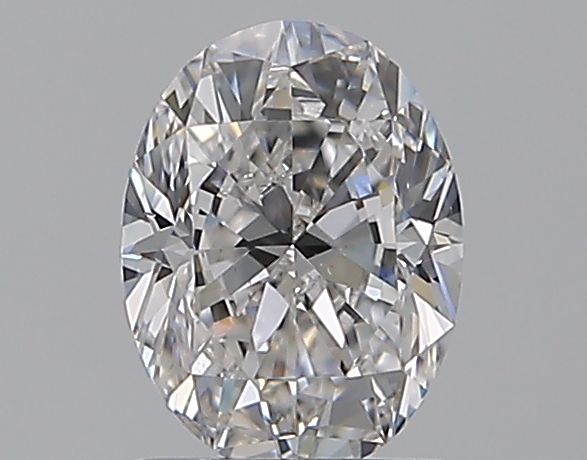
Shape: oval
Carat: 0.9
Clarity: VS2
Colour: F
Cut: VG
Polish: EX
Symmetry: VG
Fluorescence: N
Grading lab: GIA
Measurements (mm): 7.08 x 5.32 x 3.42